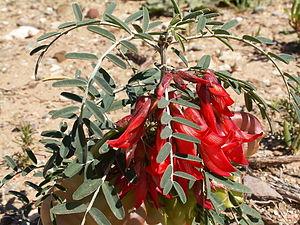
Le Baguenaudier d'Éthiopie est une plante de la famille des Fabaceae. L'espèce est plus connue sous l'ancien nom de Sutherlandia frutescens, n'ayant changé de nom que depuis le début des années 2000.
Sutherlandia est un genre de plantes dicotylédones de la famille des Fabaceae, sous-famille des Faboideae, originaire d'Afrique australe, qui comprend six espèces acceptées.